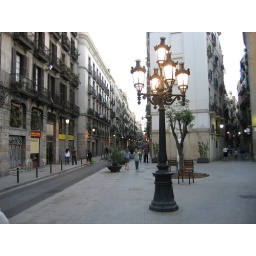
street lamp in barcelona.